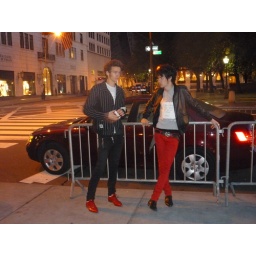
Cute graphic designers. The one in the red is willing to trade his pants for an old iPhone.